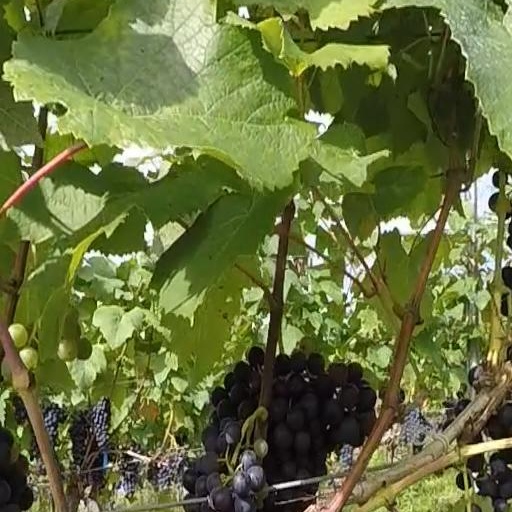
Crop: grape